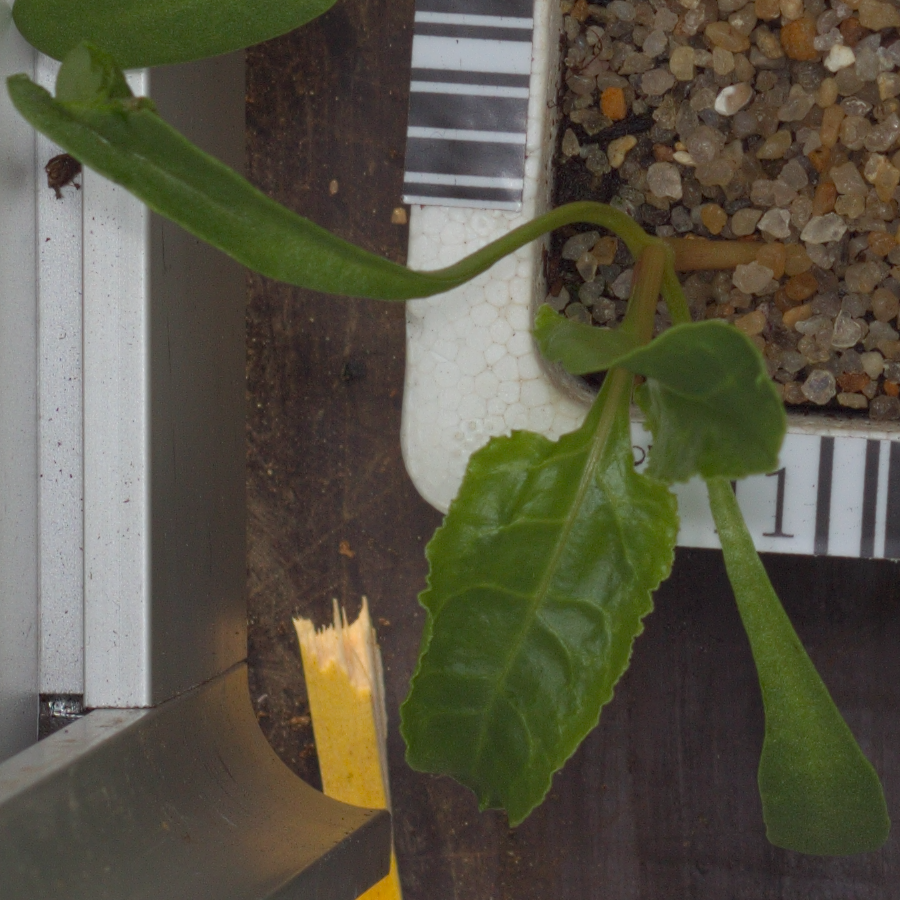
Label: sugar_beet